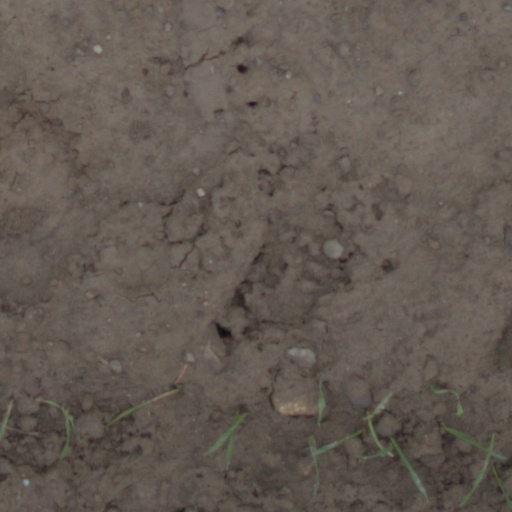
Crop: wheat